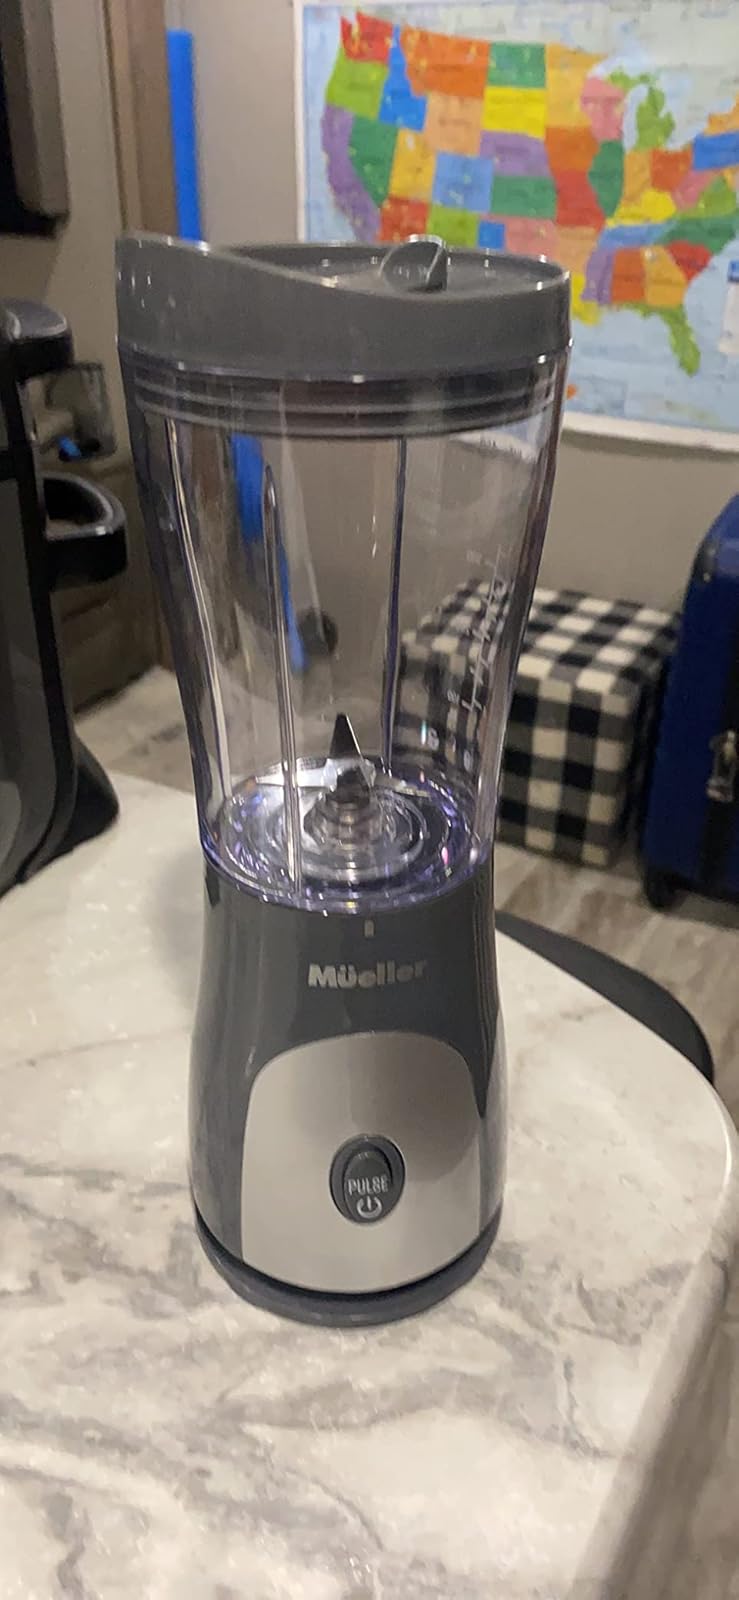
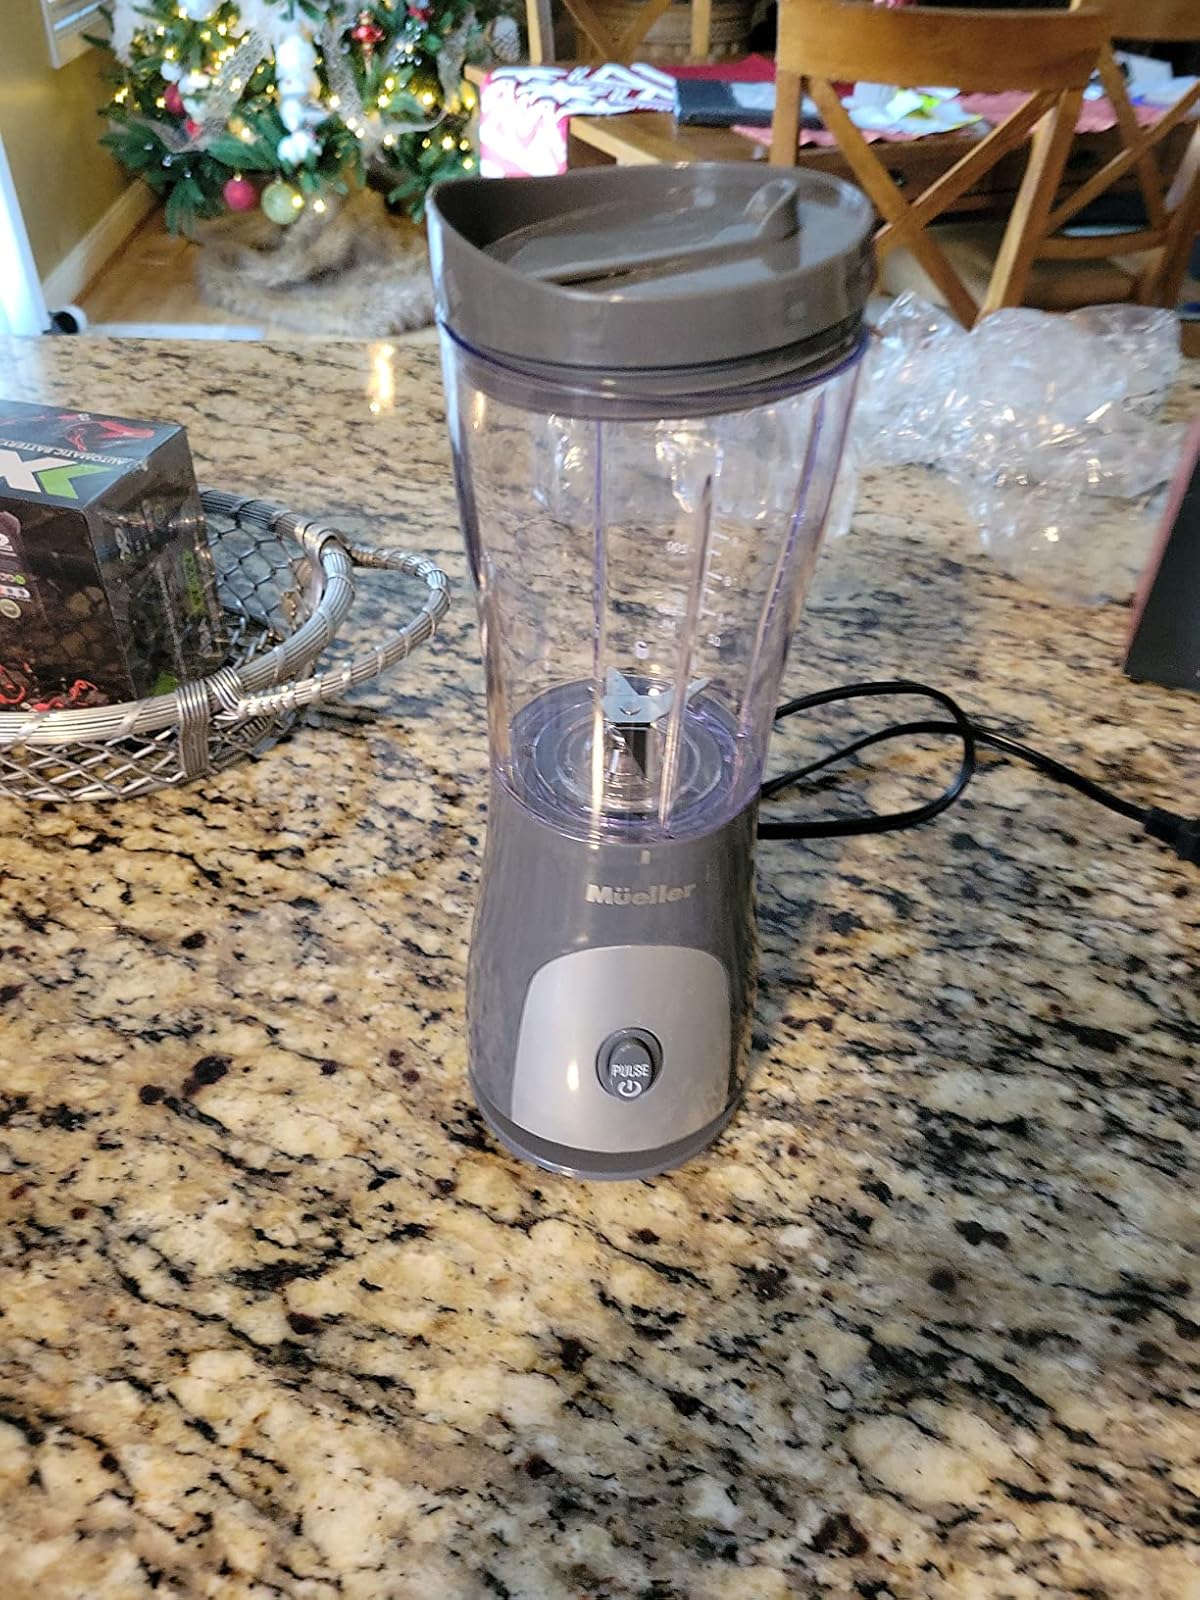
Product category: items_blender
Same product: yes